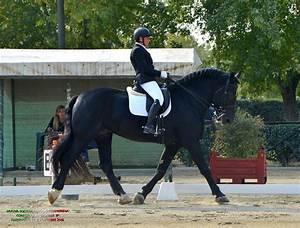
horse